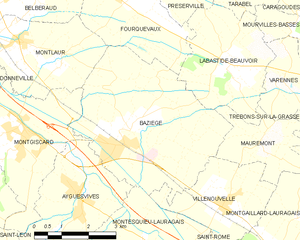
Baziège est une commune française située dans le département de la Haute-Garonne, en région Occitanie.